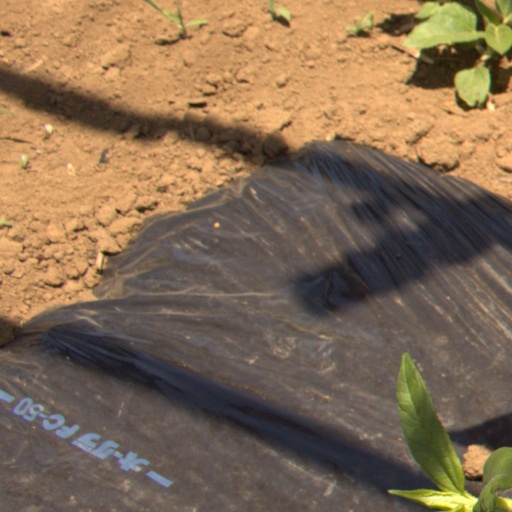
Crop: Jerusalem artichoke